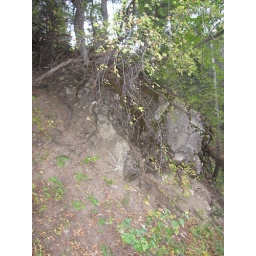
This exposed rock looks really interesting in person with the tree roots growing all over it.